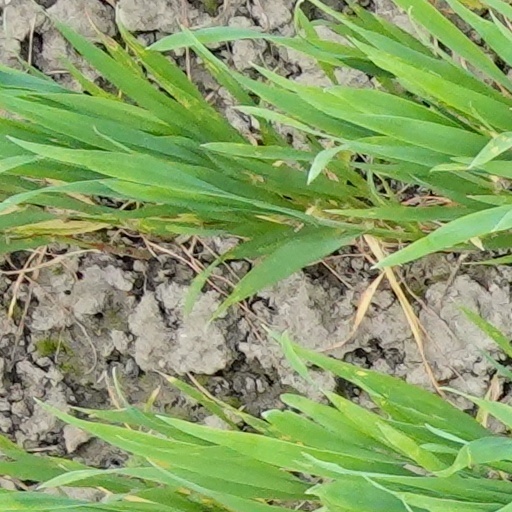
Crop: wheat